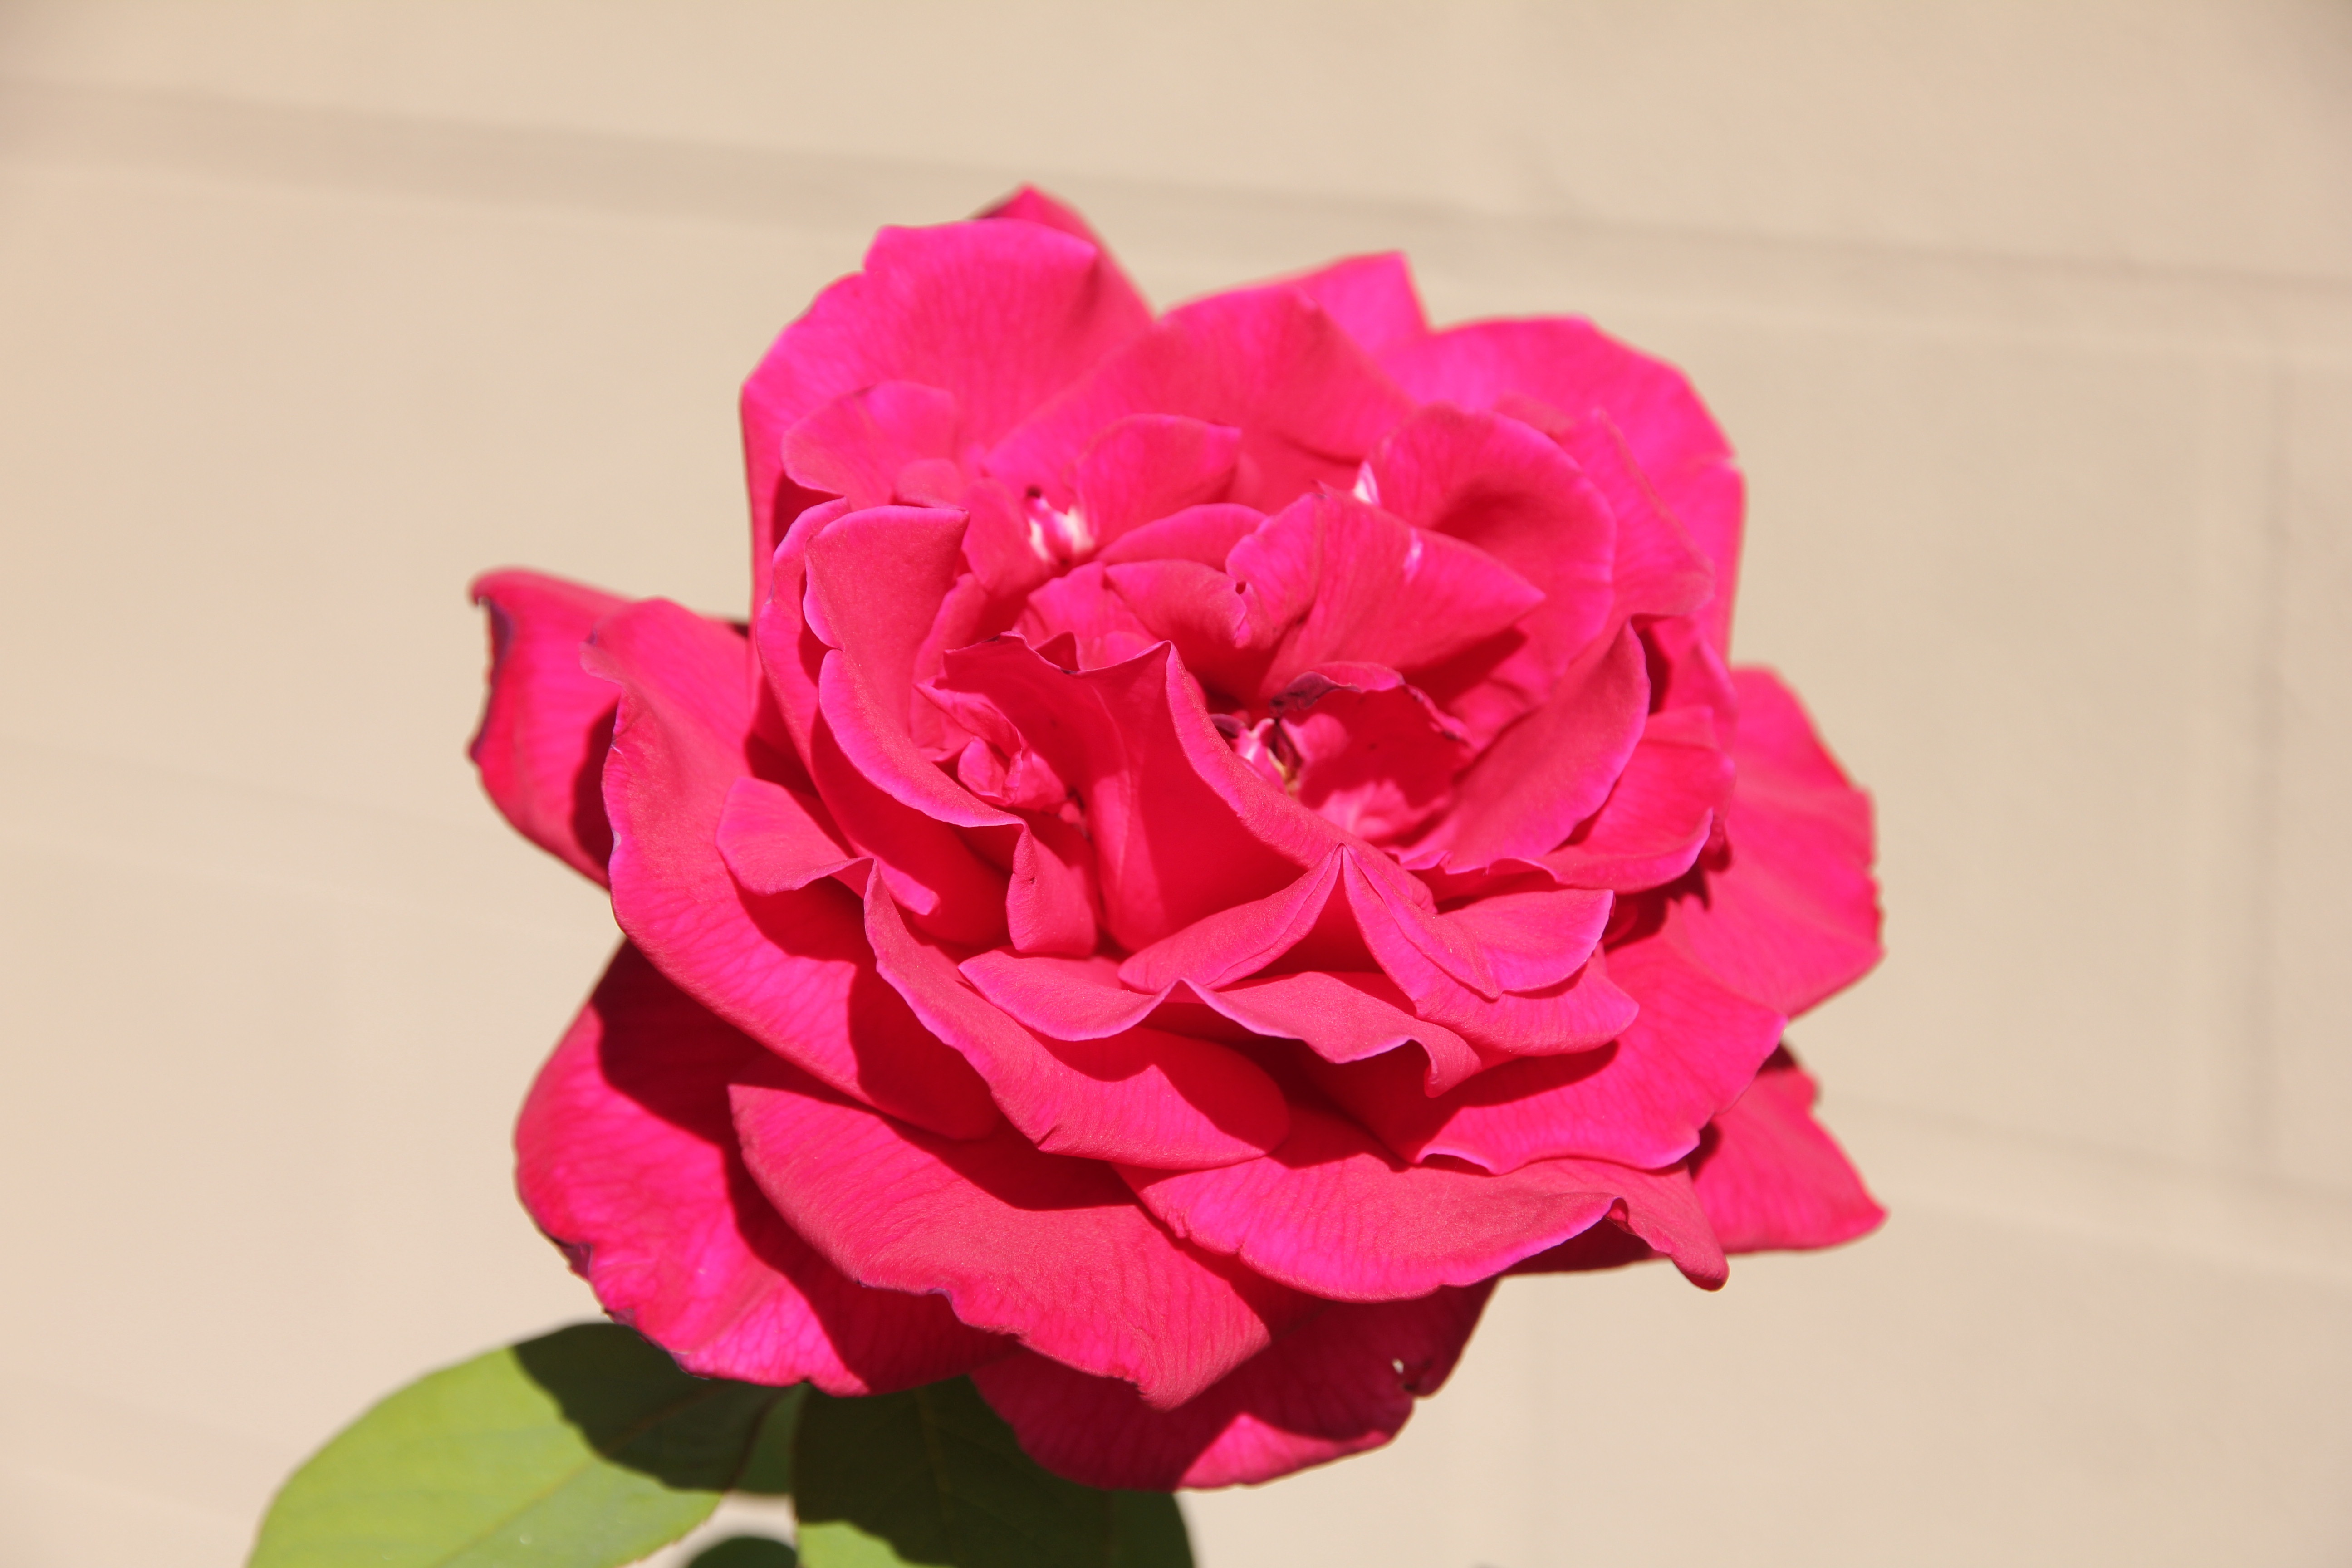
plant, flower, purple, petal, rose, pink, magenta, floristry, full bloom, flowering plant, garden roses, rose family, flower bouquet, cut flowers, deep pink, tea rose, land plant